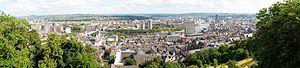
Panorama de la ville de Liège. Photo prise depuis les hauteurs de la Citadelle (rive gauche de la Meuse).